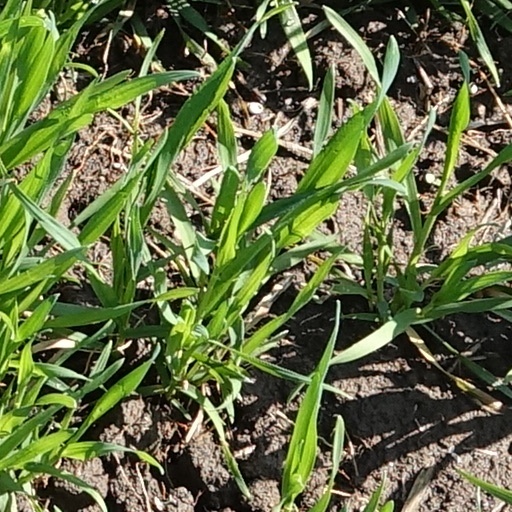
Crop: wheat